HMAS Vendetta (D08)

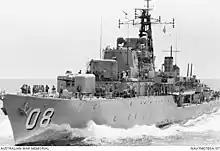
HMAS Vendetta off Vietnam

In 1968, it was realised that the combination of maintenance requirements and other operational deployments meant that none of the RAN's three US-built destroyers would be available to serve in the Vietnam War once completed her deployment in late 1969. They started investigating the possibility of deploying a "Daring"-class destroyer, with the main concern being the supply of shells, as the USN destroyers were standardised to shells. After receiving reassurance from the USN that any logistical issues regarding Australian supplies, including ammunition, were "merely a problem to be overcome", "Vendetta" was marked for the deployment in November 1968, as she was the only available "Daring" or vessel available. The decision to send "Vendetta" meant that the consistent deployment of an Australian warship with the United States Seventh Fleet since March 1967 would continue, and steps towards breaking a 'two-tier' culture within the RAN favouring the "Perth"-class ships would be made, with associated benefits to morale.